Texas Tech Red Raiders basketball

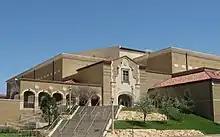
United Supermarkets Arena

Under Smith, the 2015–2016 Red Raiders finished 9–9 in Big 12 play and advanced to their first NCAA Tournament in nine years, earning an 8-seed in the East Regional. Their season ended in the Round of 64 with a loss to the 9-seed Butler Bulldogs.